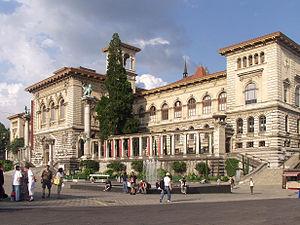
Palais de Rumine, Lausanne, Suisse
L’Université de Lausanne est une université située à Lausanne, en Suisse. Environ 2 300 enseignants et chercheurs ainsi que 950 collaborateurs administratifs et techniques assurent la bonne marche de l'institution qui compte plus de 14 000 étudiants provenant de plus de 86 pays.
La place de la Riponne est une place de Lausanne, située dans le quartier du centre.
La Bibliothèque cantonale et universitaire - Lausanne est une institution publique à vocation patrimoniale, culturelle et académique. Elle dispose de six sites complémentaires :
Gabriel de Rumine, né à Lausanne le 16 janvier 1841 et mort à Bucarest le 18 juin 1871, est un ingénieur-constructeur, voyageur, photographe et mécène suisse.
Le palais de Rumine est un édifice de style italianisant construit à la fin du XIXᵉ siècle sur le territoire de la ville de Lausanne, en Suisse.